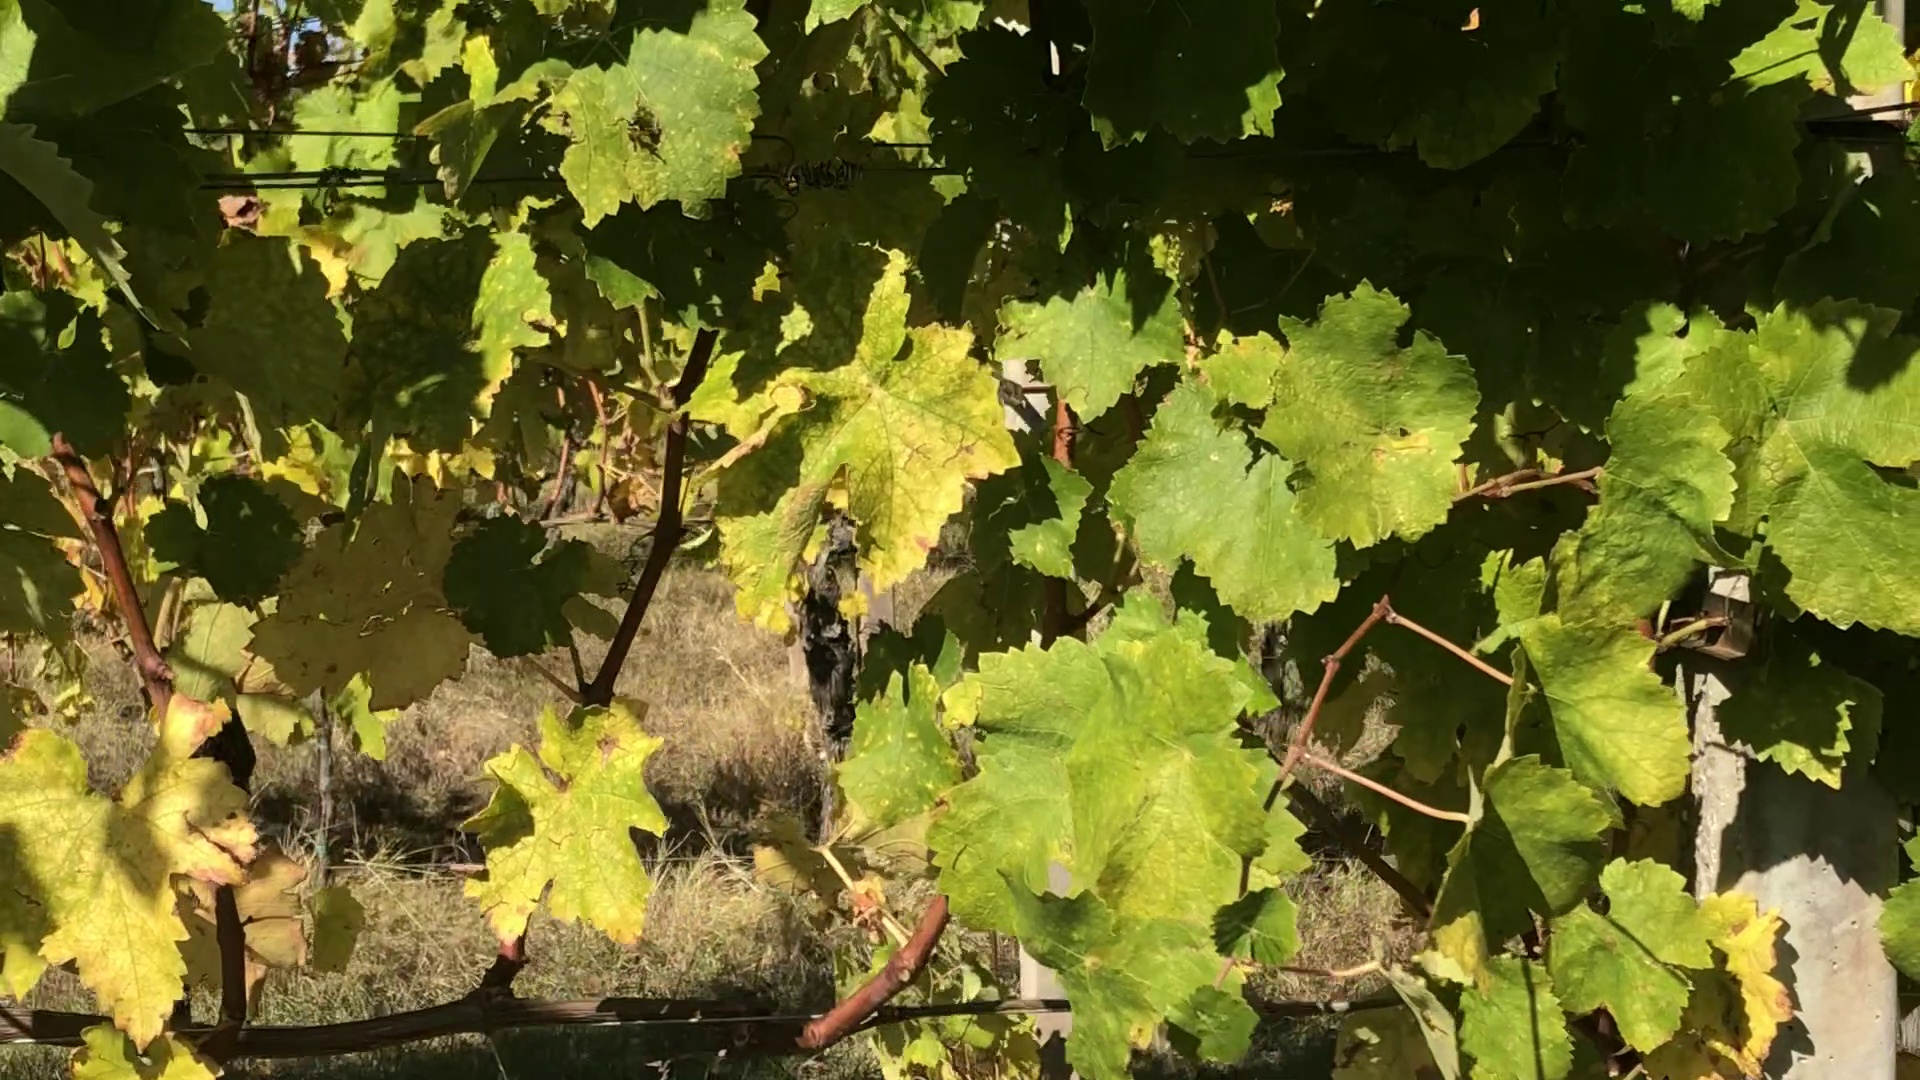
Label: healthy